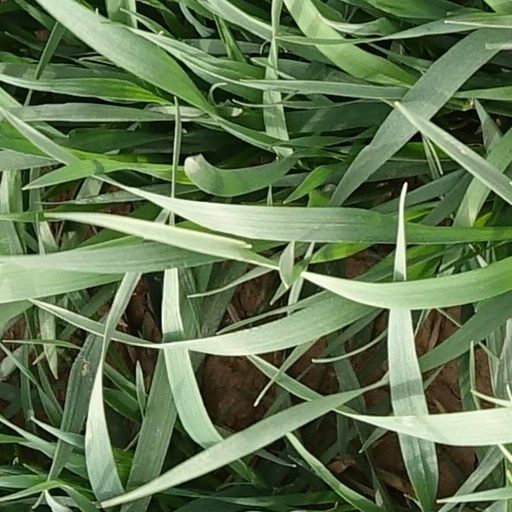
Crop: wheat